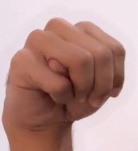
ASL sign: M